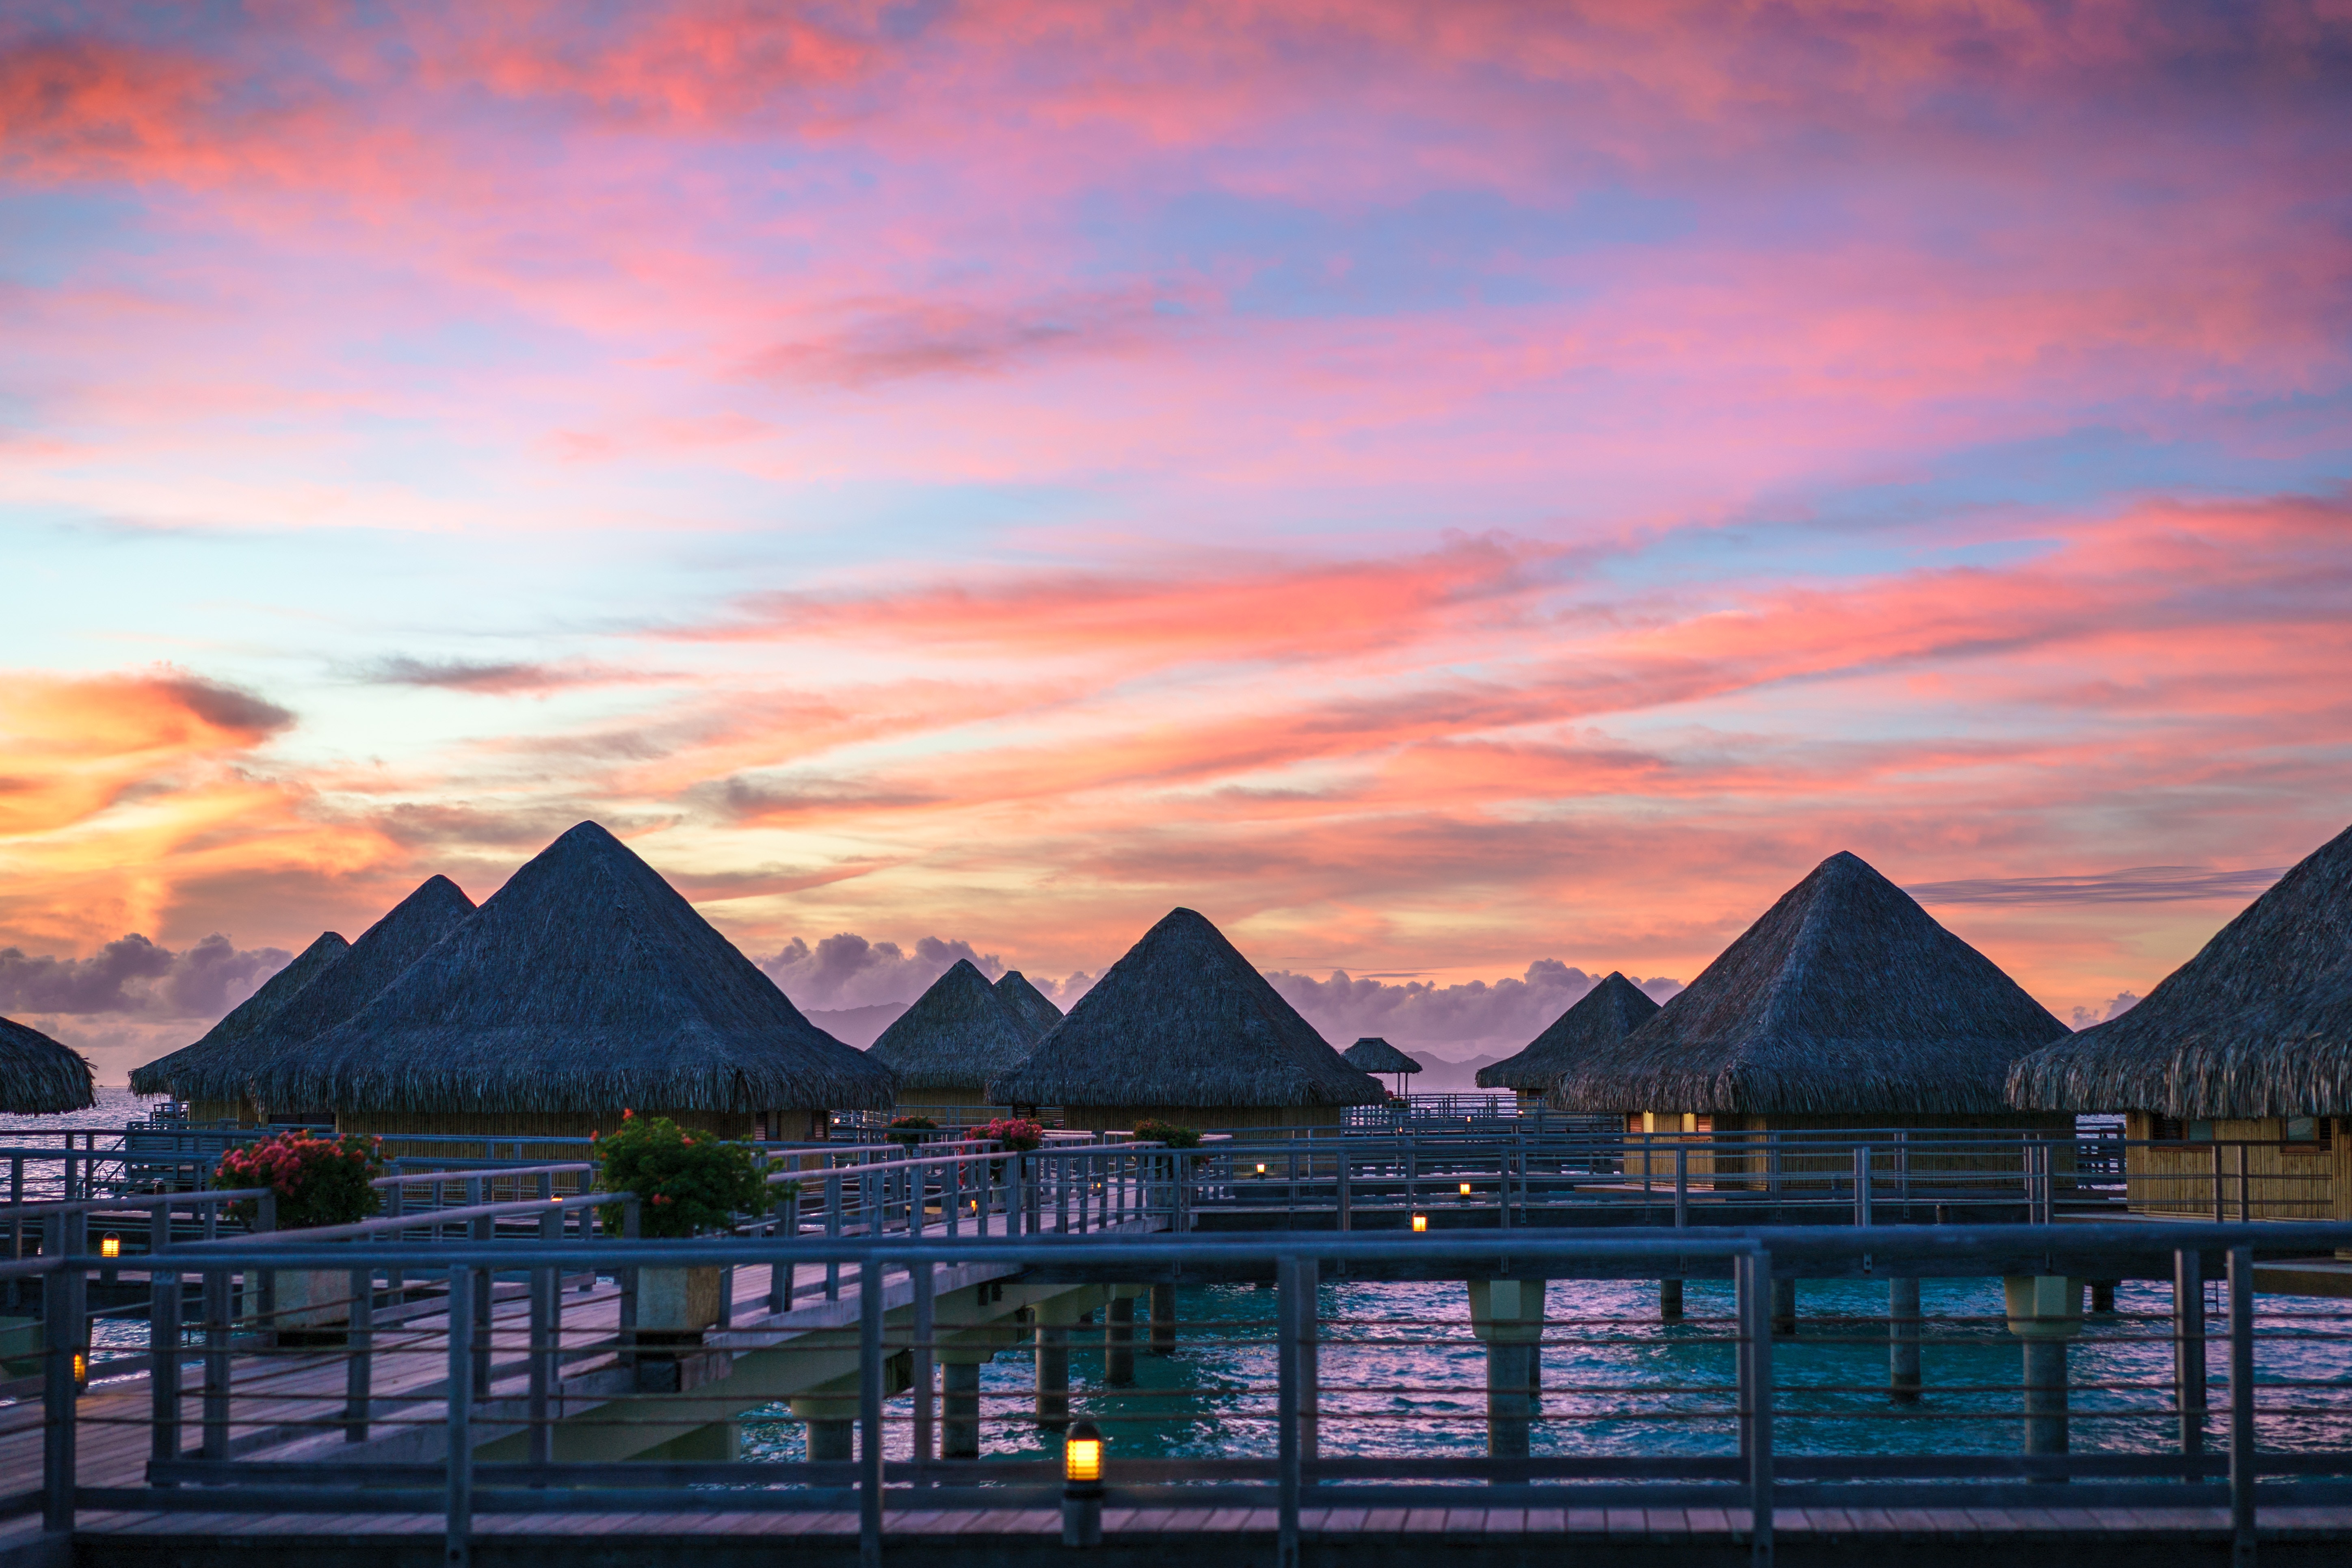
landscape, sea, water, horizon, mountain, cloud, sky, sunrise, sunset, morning, lake, roof, dawn, city, cityscape, vacation, dusk, evening, reflection, tourism, tourist attraction, afterglow, computer wallpaper